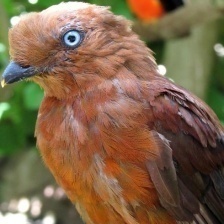
Species: COCK OF THE  ROCK
Scientific name: RUPICOLA